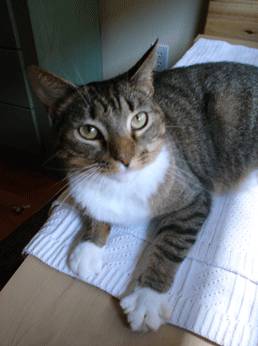
Label: cat